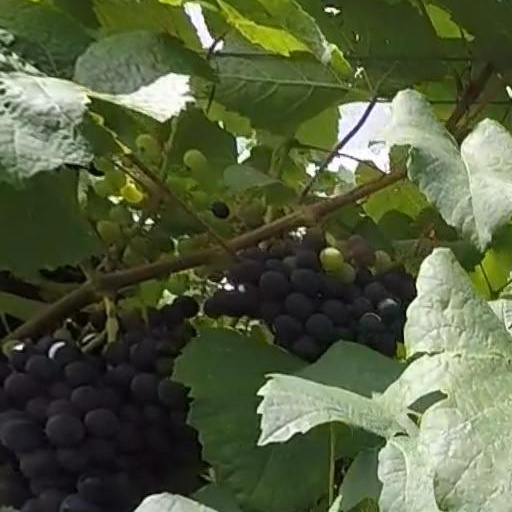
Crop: grape